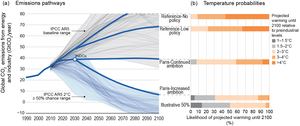
L'accord de Paris est le premier accord universel sur le climat et le réchauffement climatique. Il fait suite aux négociations qui se sont tenues lors de la Conférence de Paris de 2015 sur les changements climatiques de la Convention-cadre des Nations unies sur les changements climatiques.
Cet article examine les enjeux du réchauffement climatique pour l'humanité.